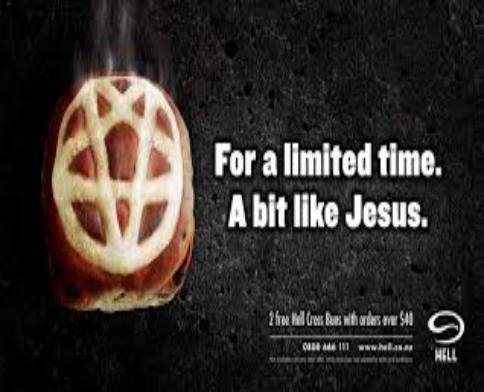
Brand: Hell Pizza
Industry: Food